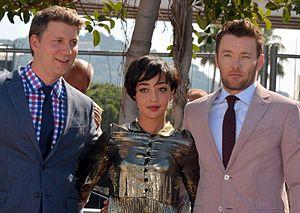
Présentation du film ""Loving"" au festival de Cannes